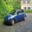
Label: automobile